Culture of Asia

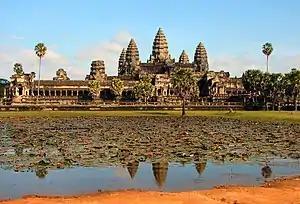
Angkor Wat, Khmer Empire

Buddhist culture has a lasting and significant impact in mainland Southeast Asia (Myanmar, Thailand, Laos, Cambodia and Vietnam); most Buddhists in Indochina practice Theravada Buddhism. In the case of Vietnam, it is also influenced much by Confucianism and the culture of China. Myanmar has also been exposed to Indian cultural influences. Before the 14th century, Hinduism and Buddhism were the dominant religions of Southeast Asia. Thereafter, Islam became dominant in Indonesia, Malaysia and Brunei. Southeast Asia has also had a lot of Western influence due to the lasting legacy of colonialism. One example is the Philippines which has been heavily influenced by the United States and Spain, with Christianity (Catholicism) as the dominant religion. East Timor also demonstrates Portuguese influence through colonialism, as is also a predominantly Christian nation.